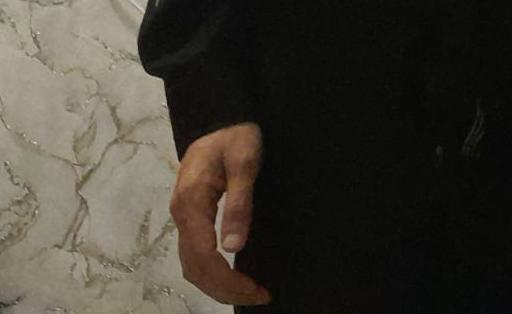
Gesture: no_gesture